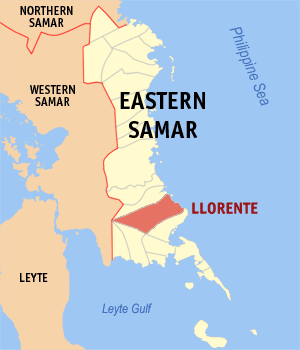
Llorente est une localité de la province du Samar oriental, aux Philippines. En 2015, elle compte 20 149 habitants.